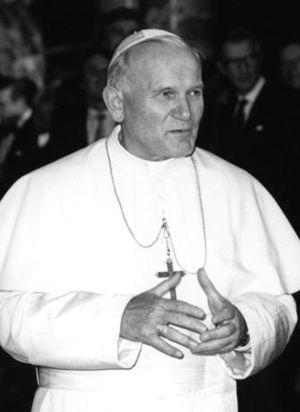
Cet article traite des événements qui se sont produits durant l'année 1984 au Québec.